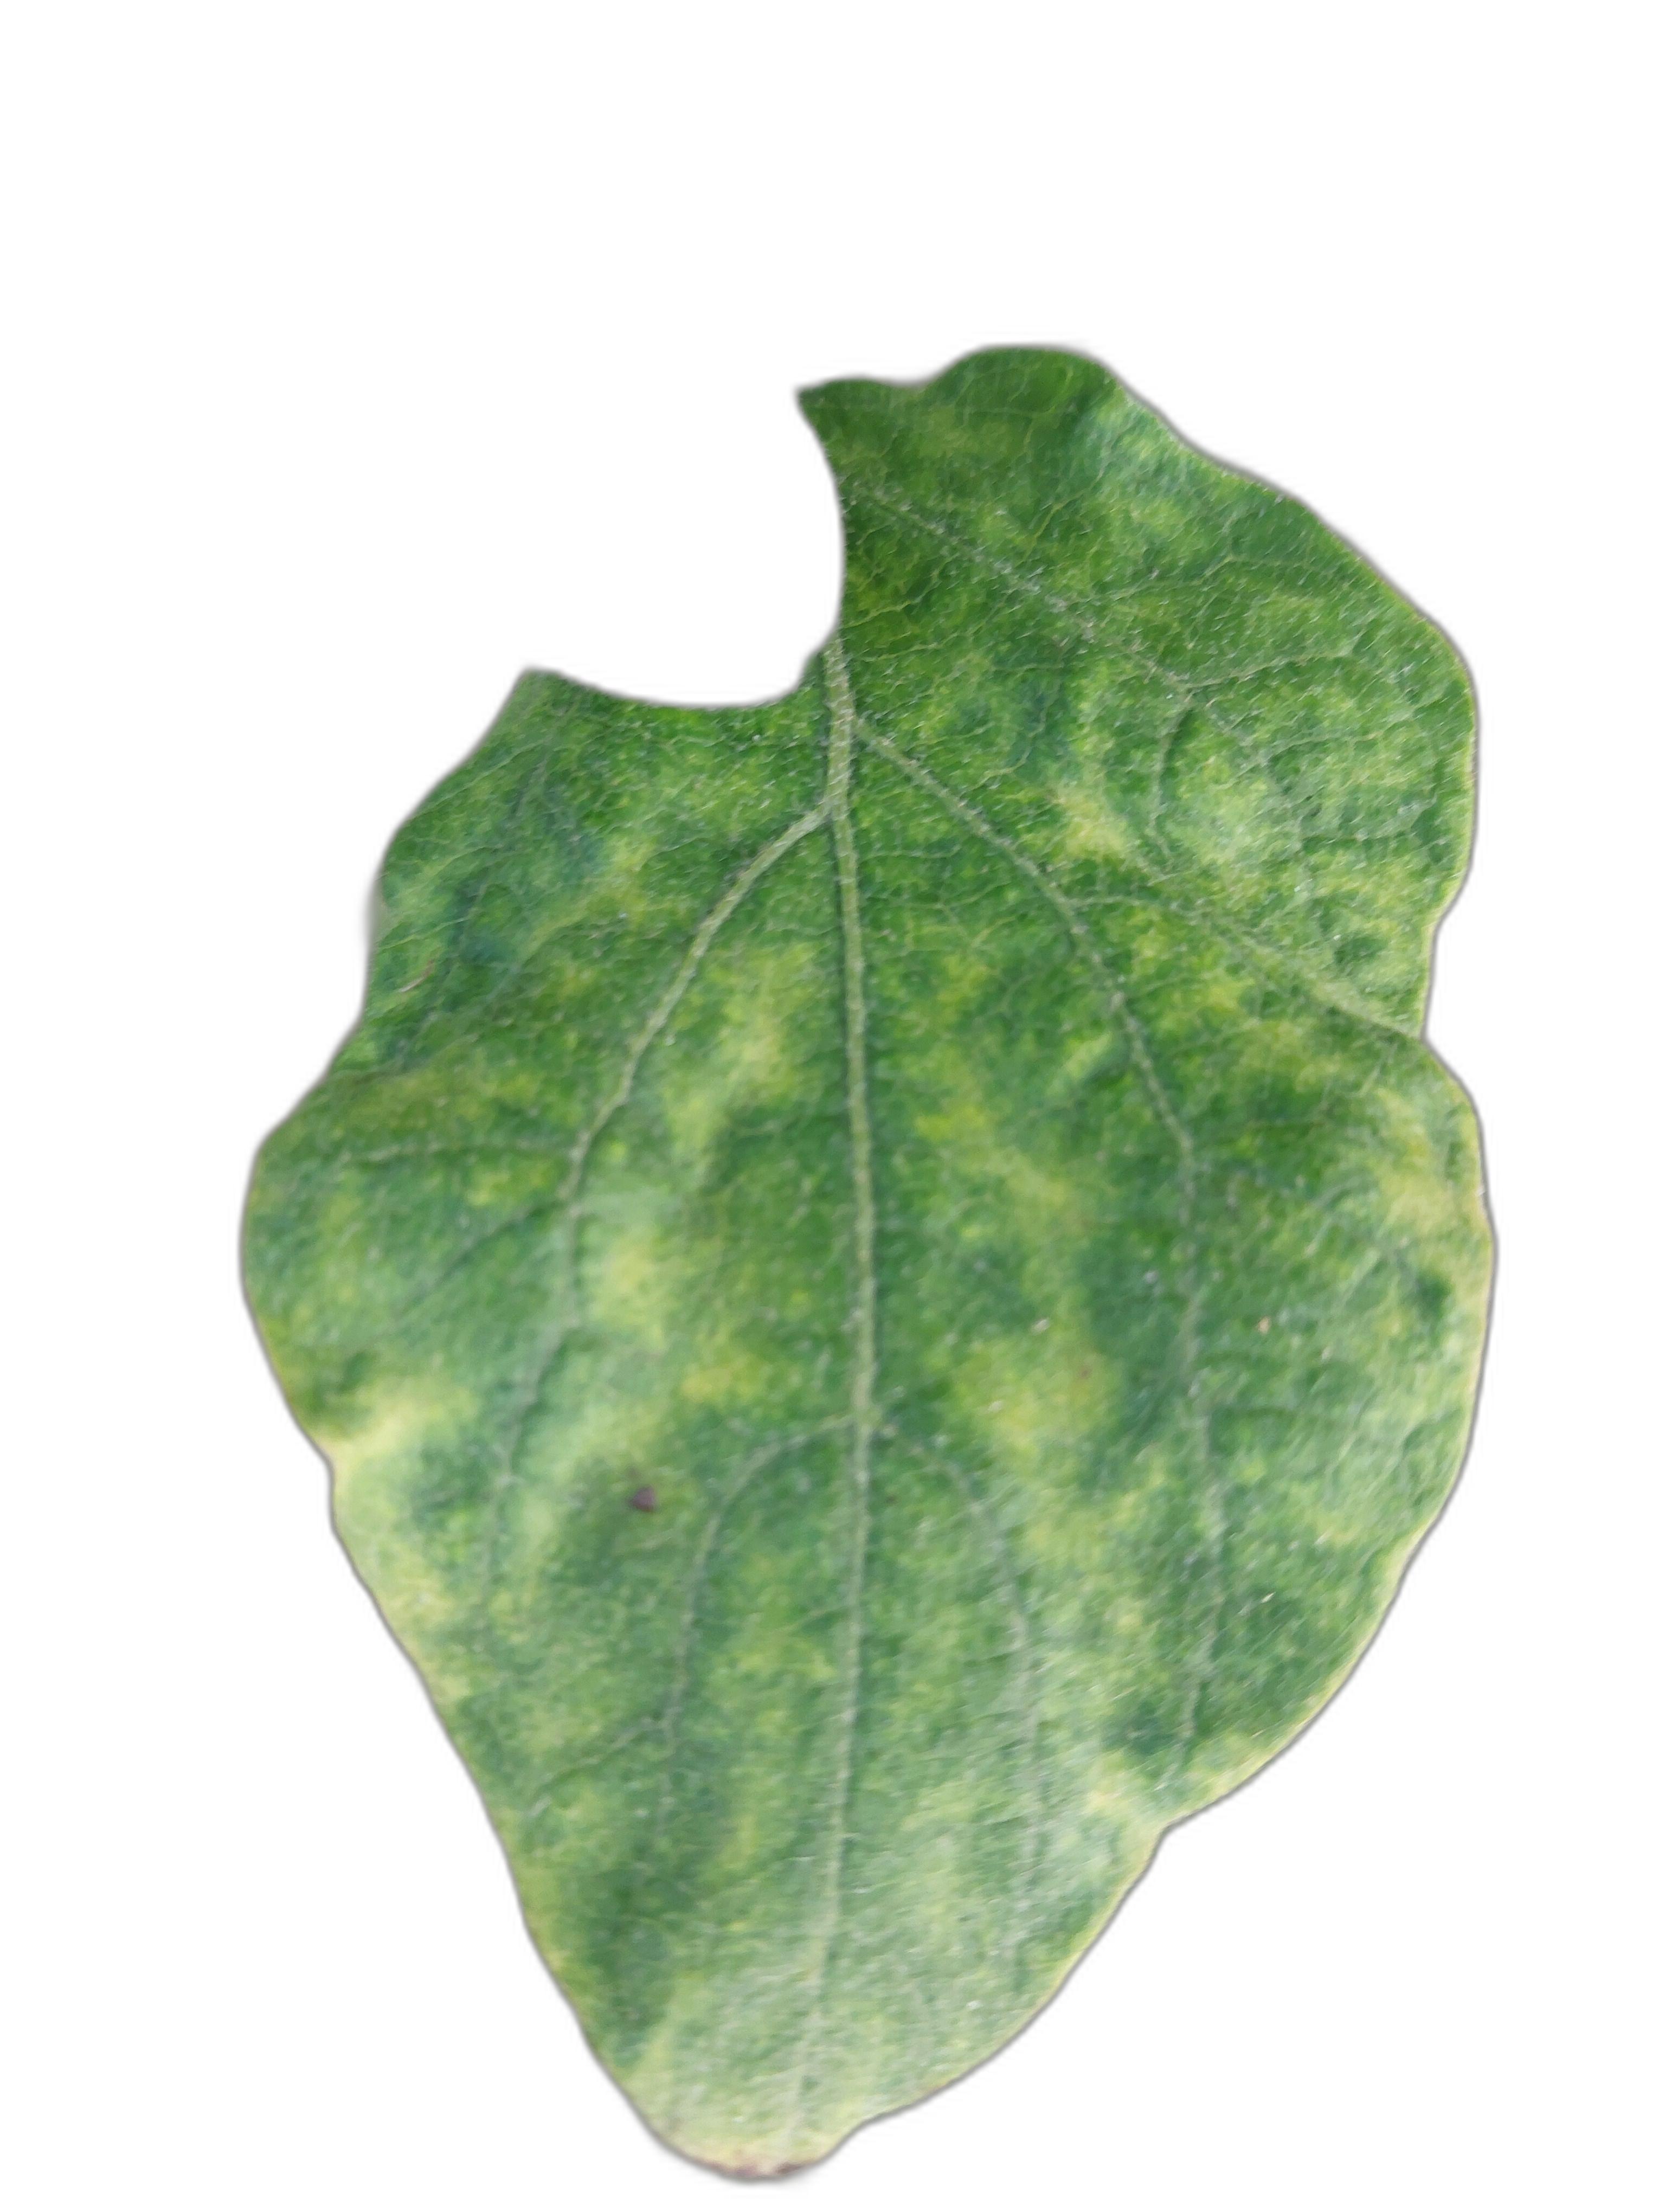
Label: Mosaic Virus Disease